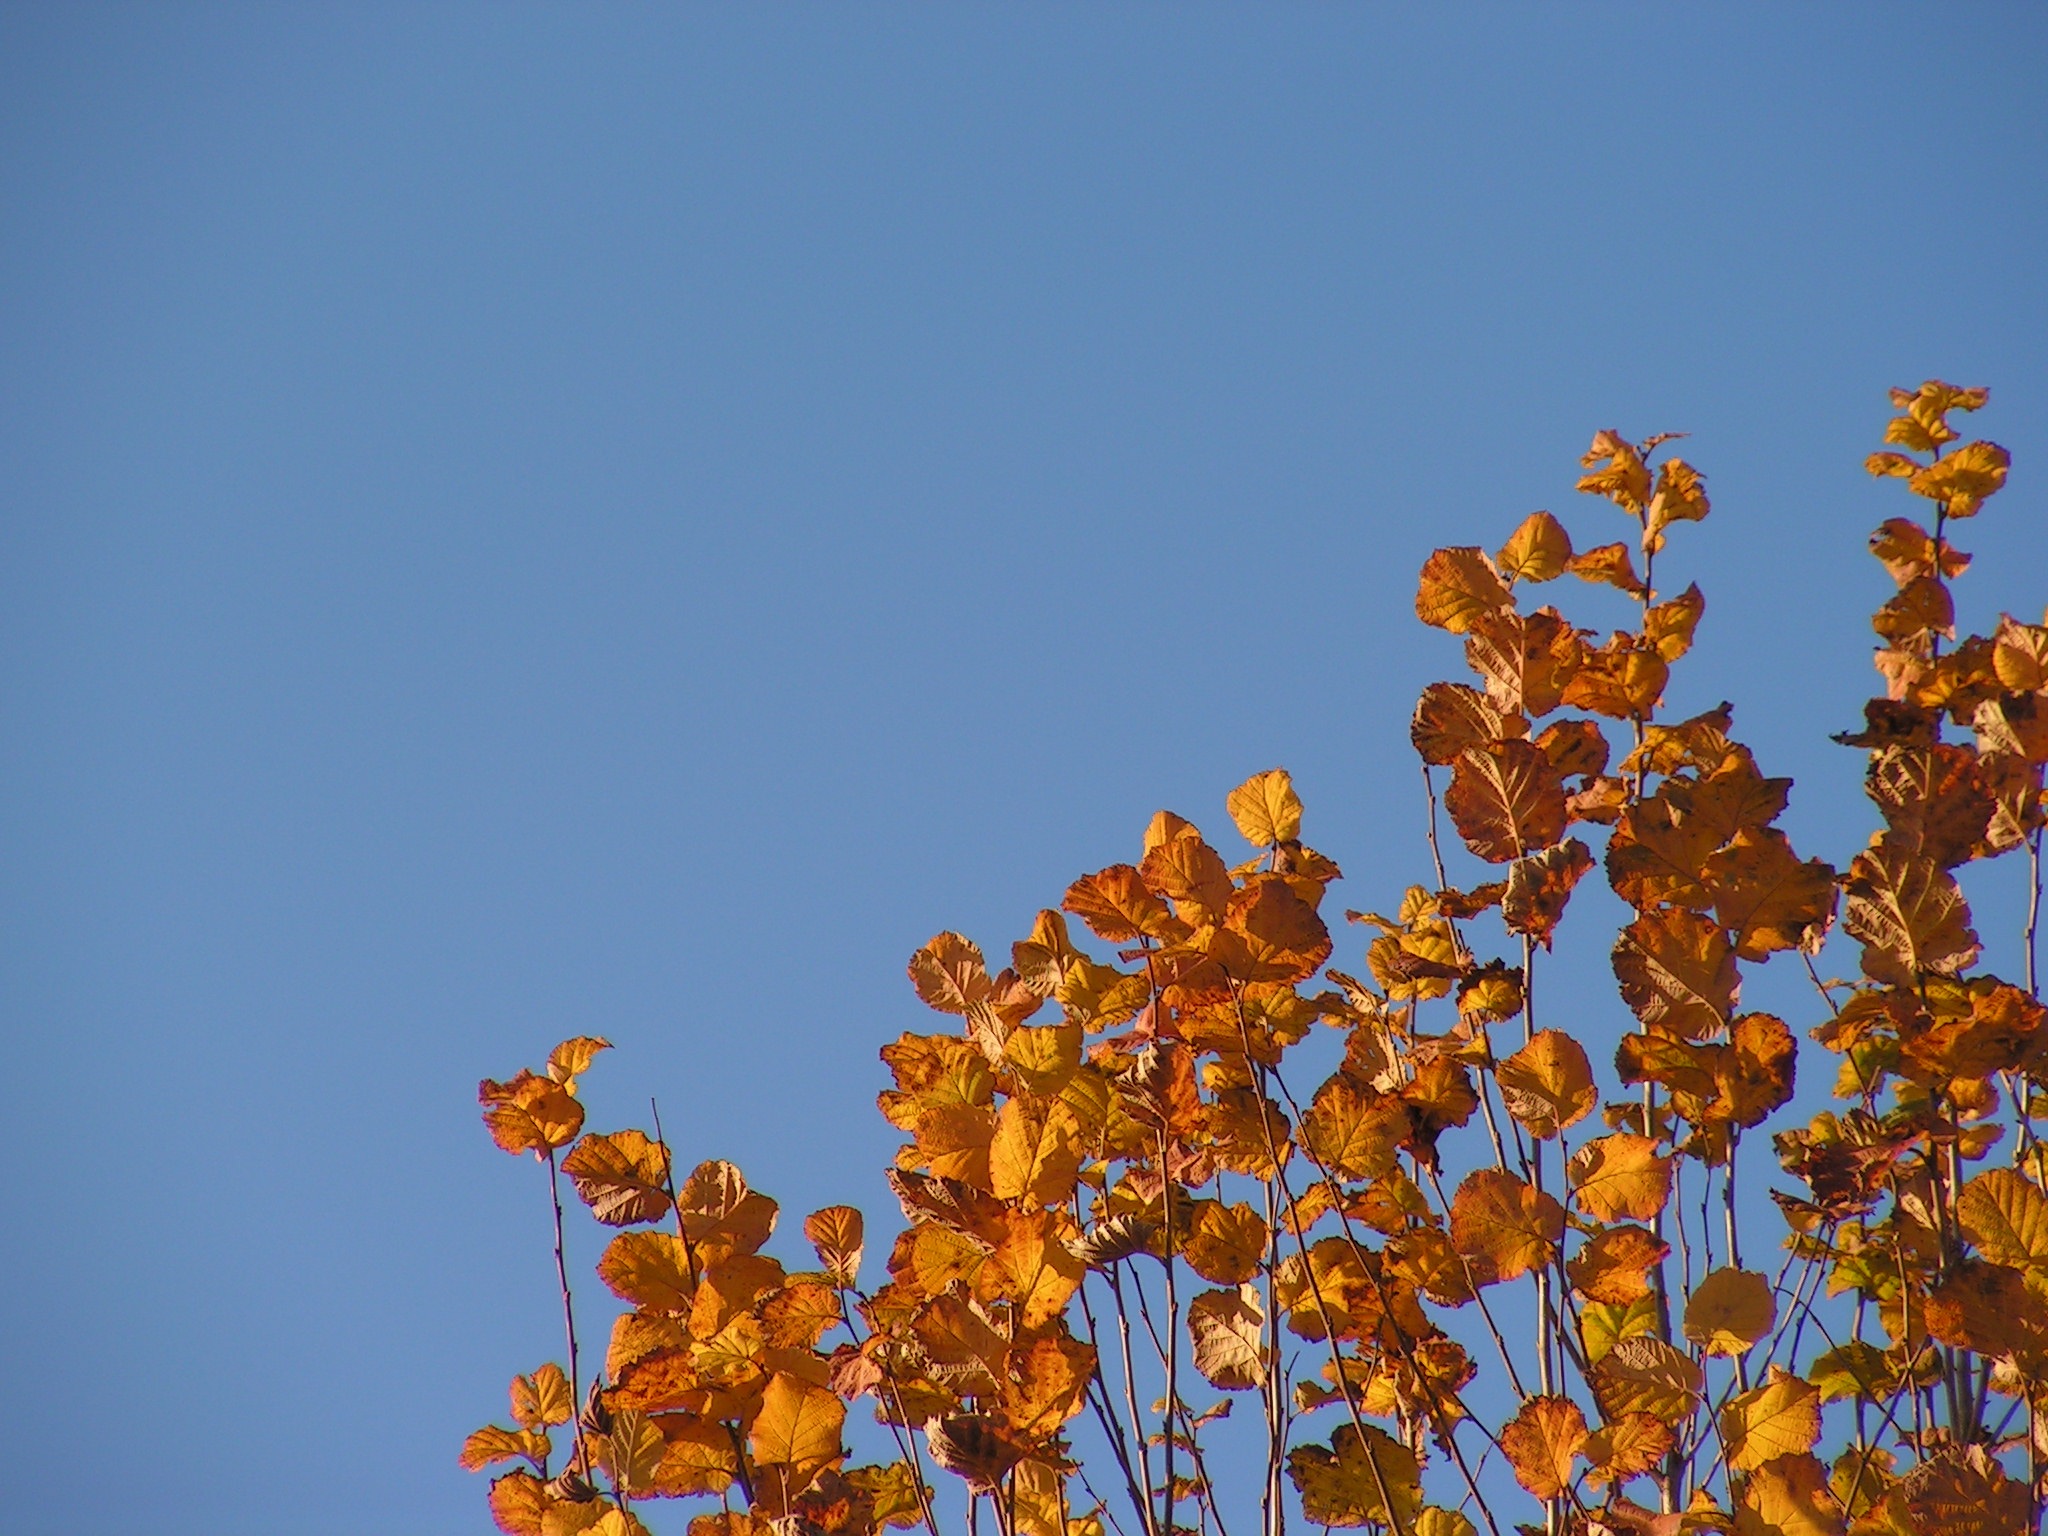
tree, nature, branch, blossom, cloud, plant, sky, sunlight, leaf, flower, foliage, autumn, flora, season, wildflower, trees, leaves, colors, autumn colors, dry leaves, ecosystem, golden autumn